Midget

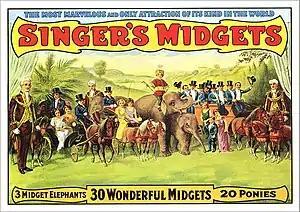
Singer's Midgets toured the US from 1910 to 1935 and were "enormously successful".

Midget (from "midge", a tiny biting insect) is a term for a person of unusually short stature that is considered by some to be pejorative due to its etymology.